Andrei Pervozvanny-class battleship

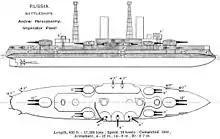
Right elevation and plan from Brassey's Naval Annual 1912. The shaded areas show the ships' armour.

The planned completion of the five s in 1904 would leave Russian shipbuilders with little work, so the Naval Technical Committee (NTC) organized a conference in late 1902 on the new 20-year shipbuilding program, which included money for four battleships in 1903 and 1904, a pair for the Black Sea Fleet and another pair for the Baltic Fleet. Based on the recommendations of the participants, the NTC chose a much larger and heavily armoured version of the "Borodino"s for the Baltic ships, with their secondary armament upgraded to quick-firing guns rather than the guns of the older ships. The initial estimate of the design's displacement became an informal upper limit which constrained the design of the ships.